Plasmodium dominicana

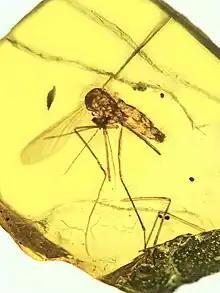
Oldest mosquito fossil with "Plasmodium dominicana", 15–20 million years old

The parasite was first described by Poinar in 2005. It appears that it may have been a relation of "Plasmodium juxtanucleare" which would place it in the subgenus "Bennettinia".